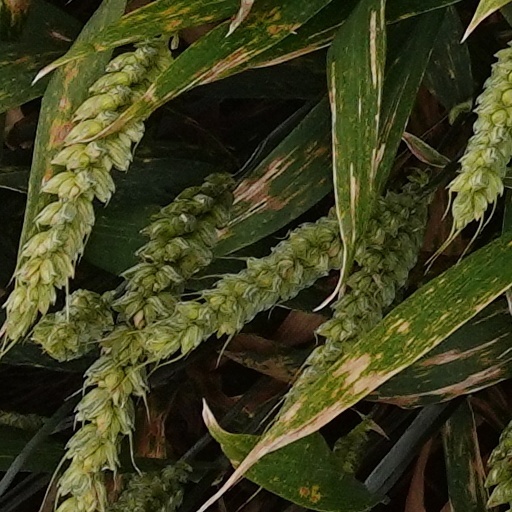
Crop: wheat